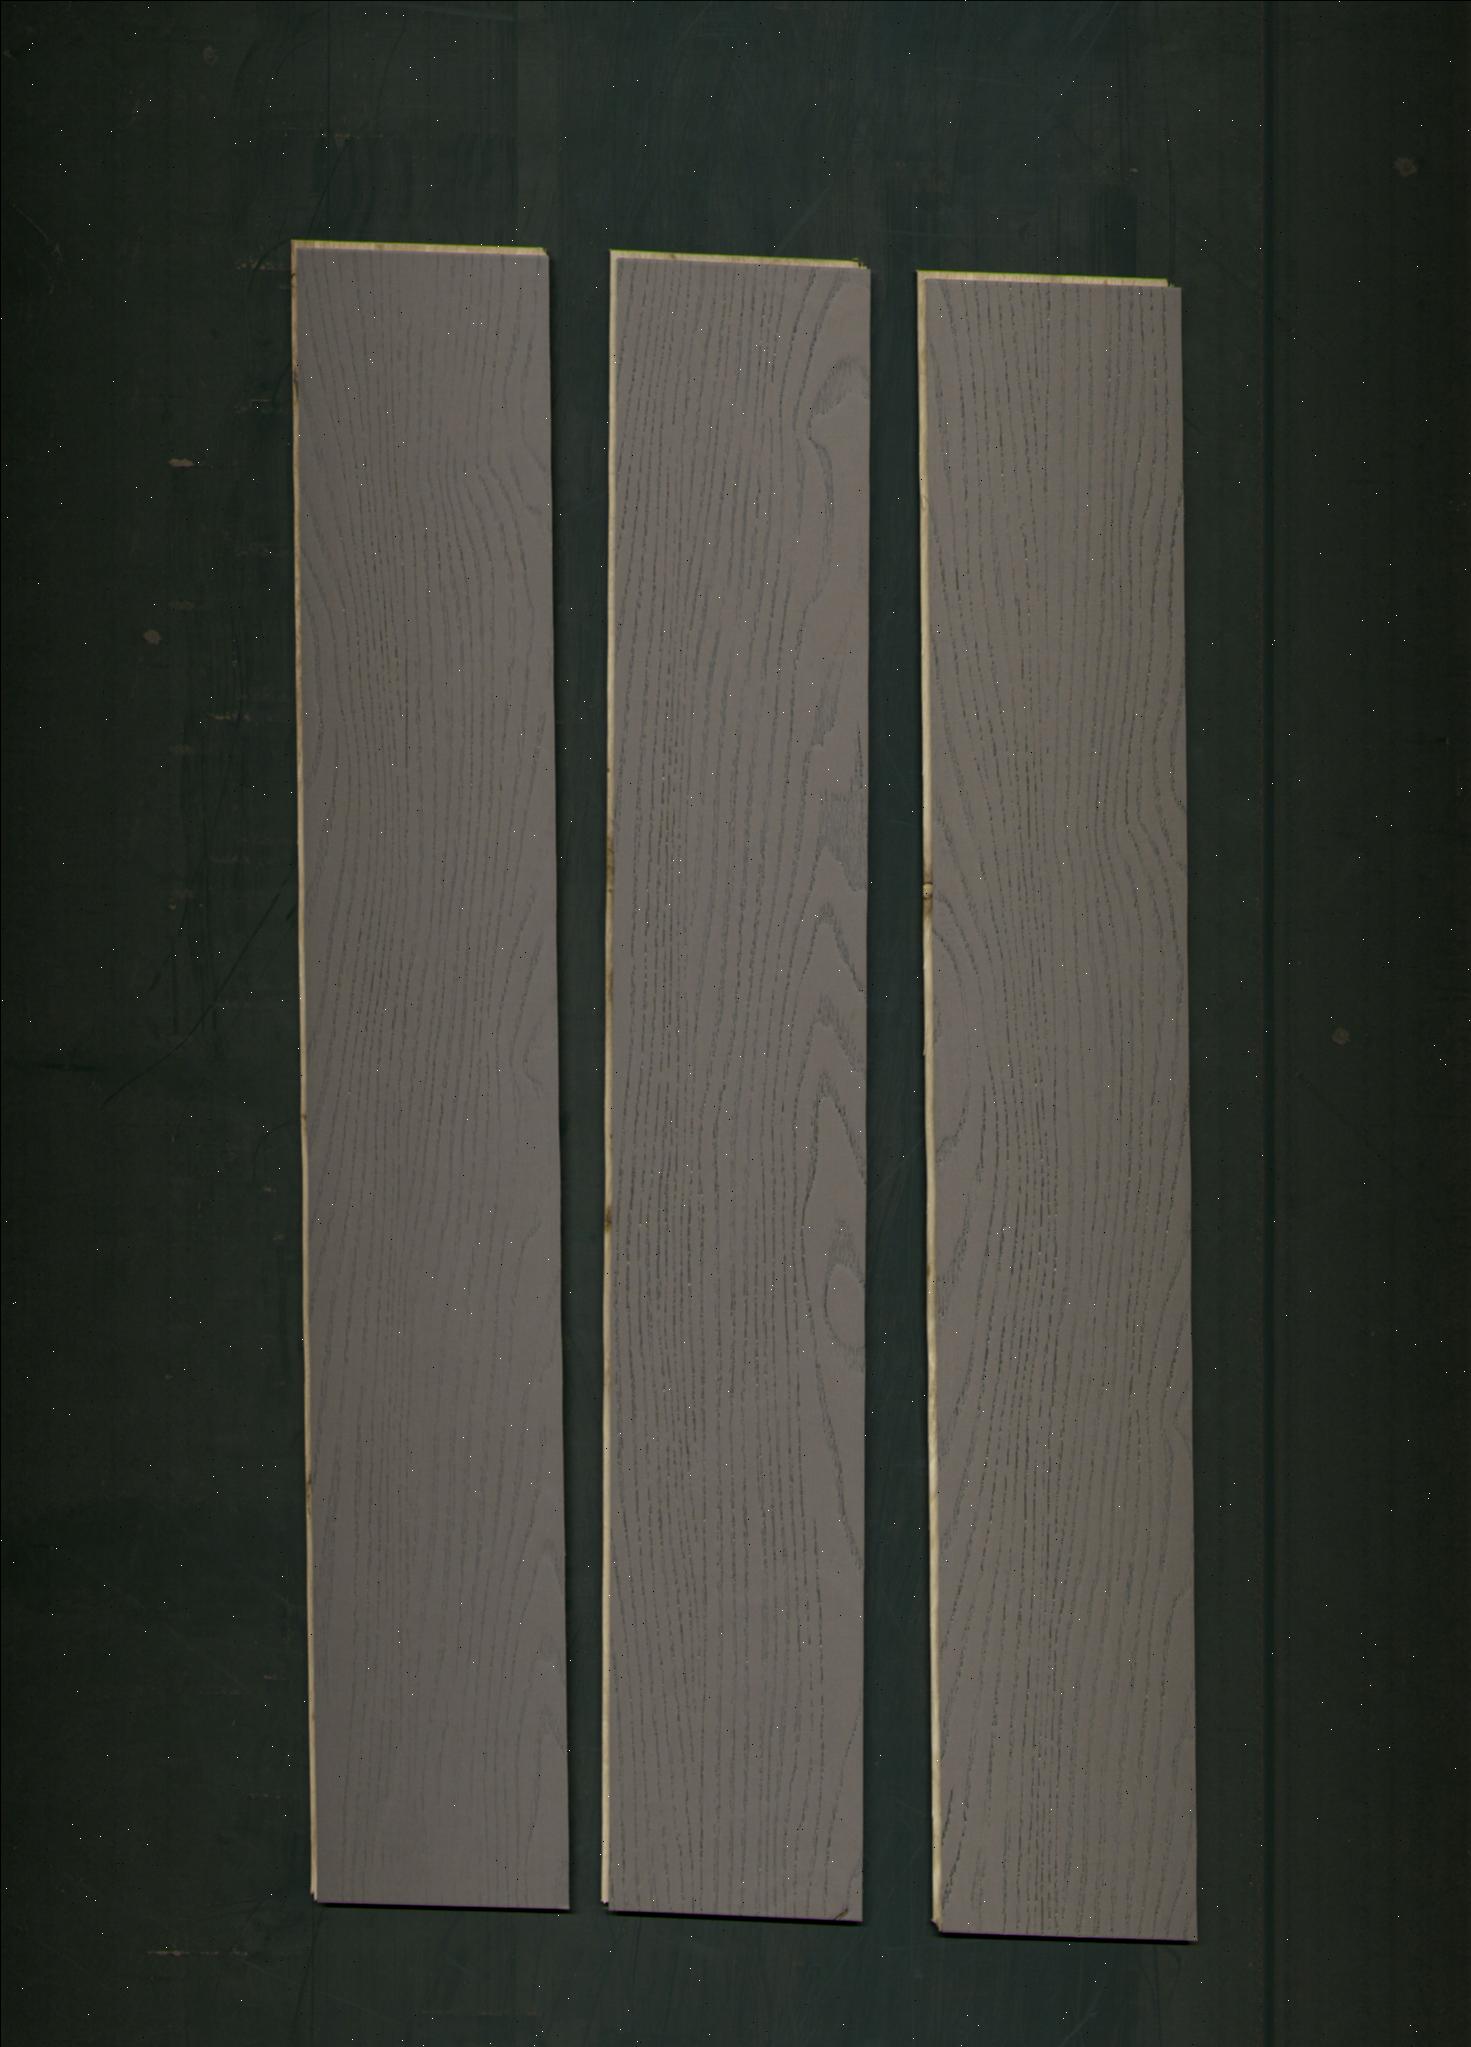
Label: mixers